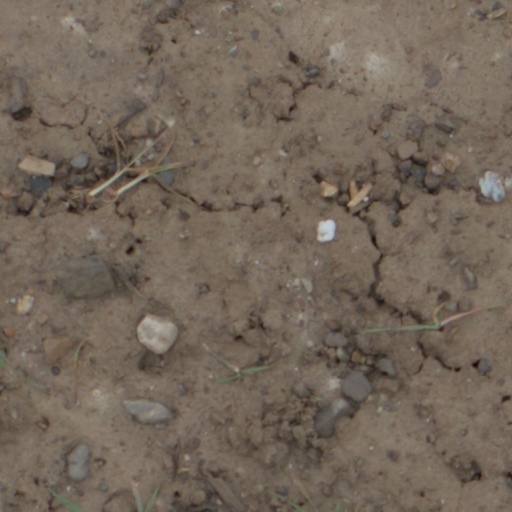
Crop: wheat